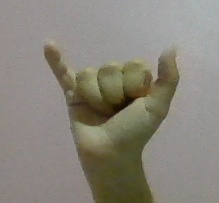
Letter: ya